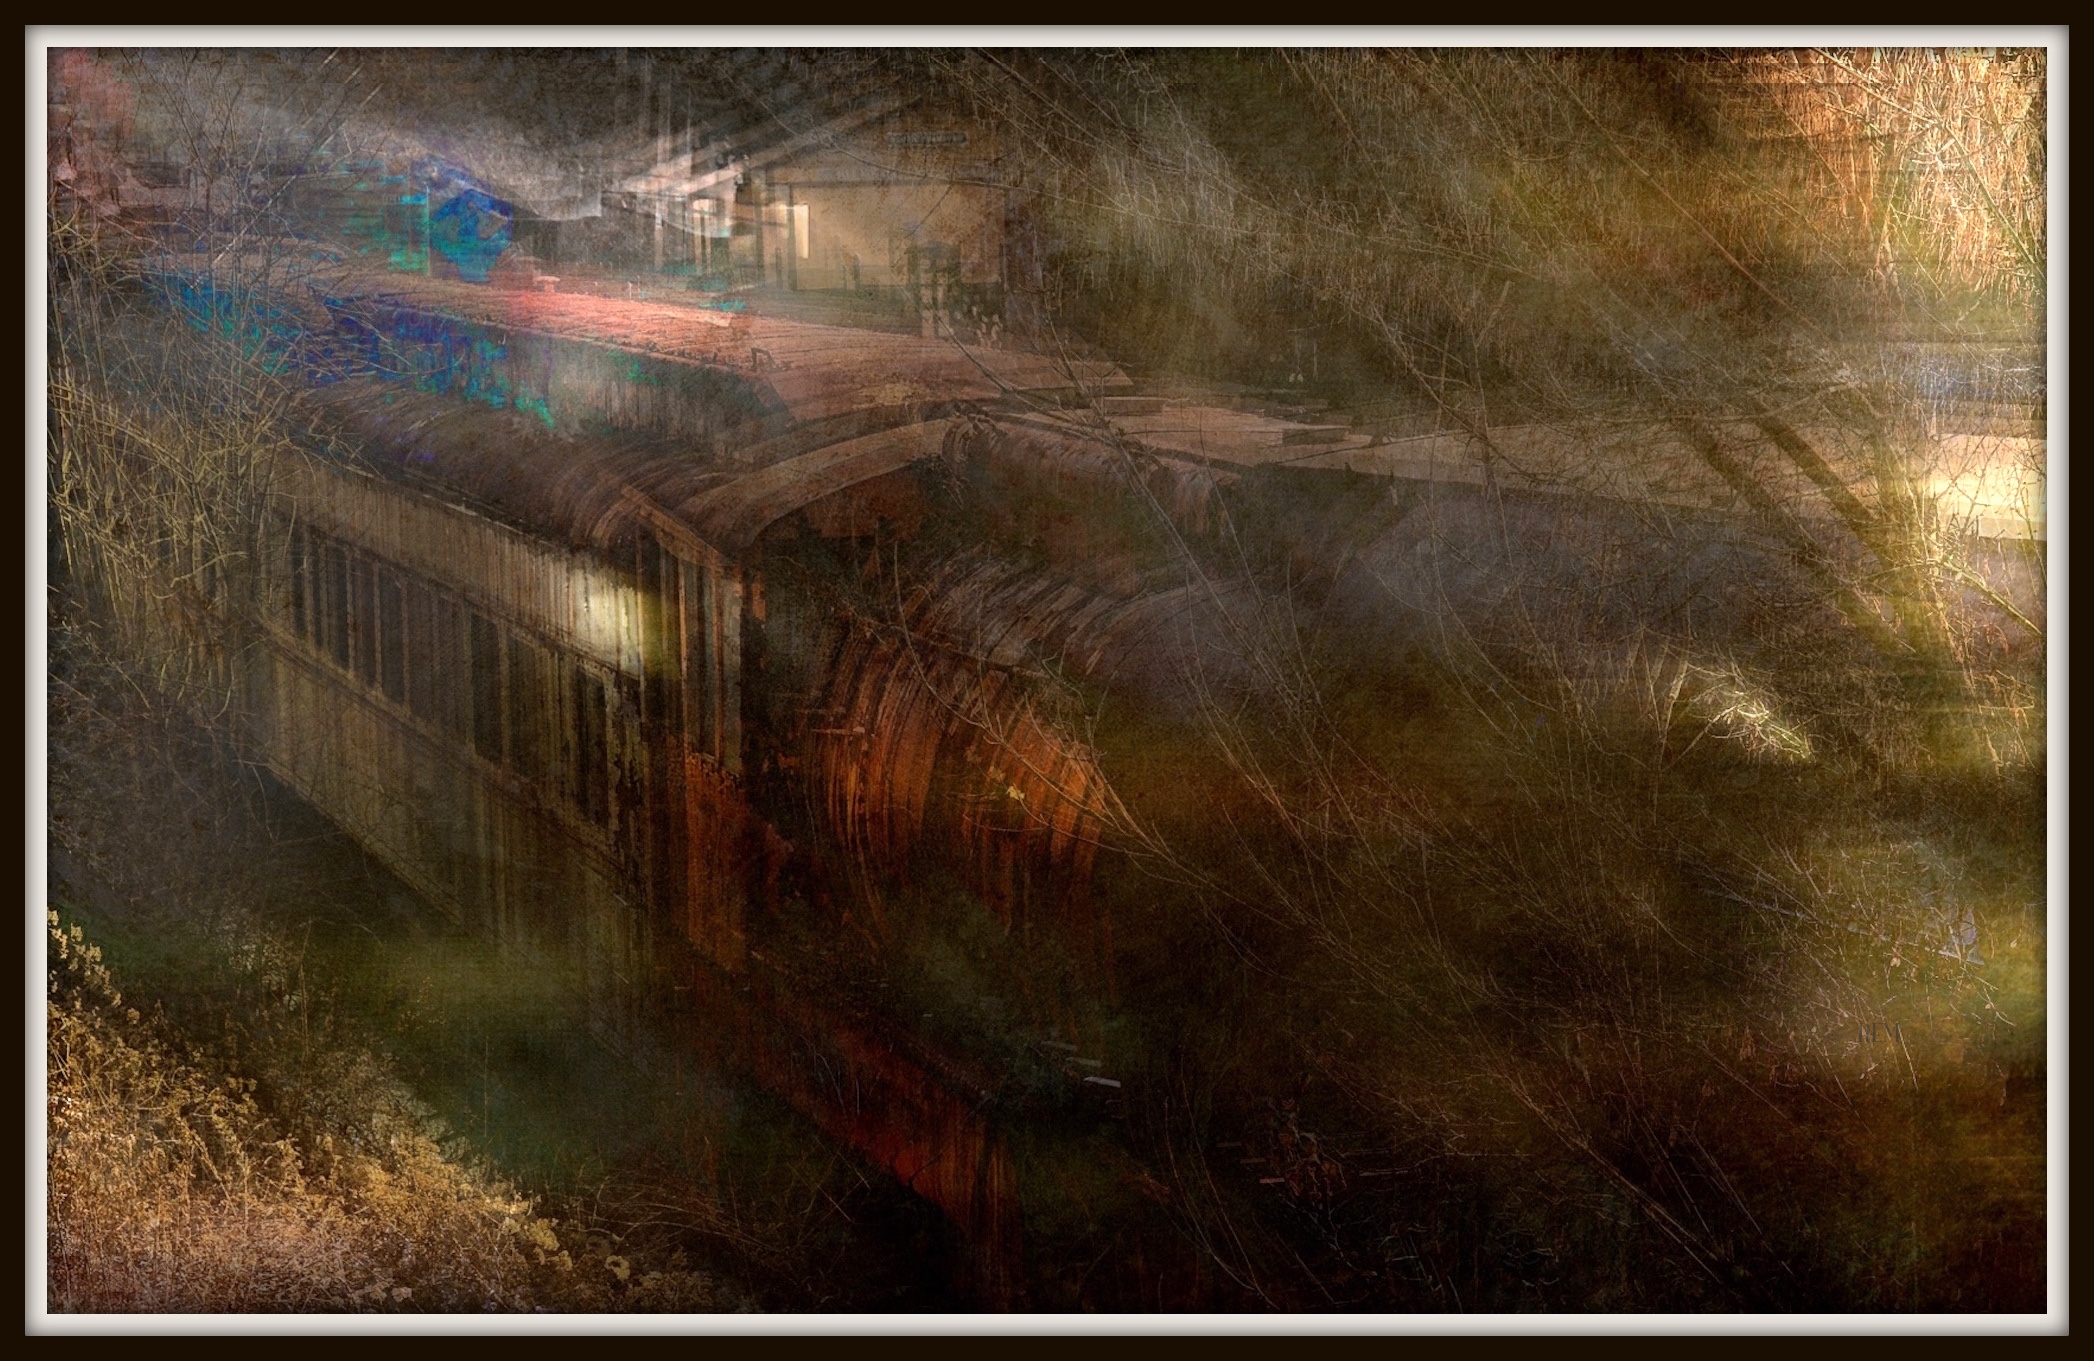
sunlight, texture, train, reflection, painting, by, image, sliderssunday, screenshot, texturebykerstinfrank, texturebyjerryjones, marezia57, modern art, computer wallpaper